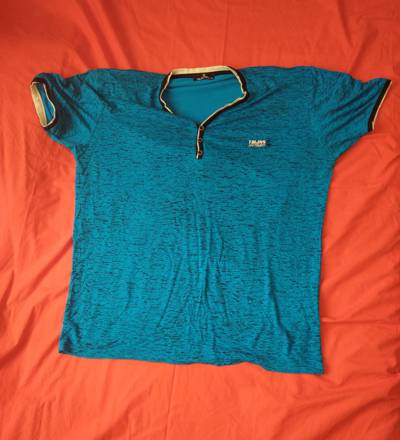
Waste category: clothes